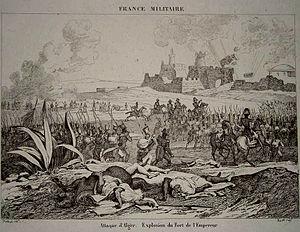
Gravure ancienne, extraite de France Militaire: ""Attaque d'Alger. Explosion du Fort de l'Empereur."" juillet 1830"
Bordj Moulay Hassan ou Fort de l'Empereur était une forteresse ottomane couvrant le sud d'Alger située au sommet de la colline du Savon.
La casbah d'Alger, communément appelée la Casbah, correspond à la vieille ville ou médina d'Alger, capitale de l'Algérie, dont elle forme un quartier historique inscrit au patrimoine mondial de l'humanité de l'Unesco depuis 1992. Administrativement, elle est située dans la commune de Casbah, au sein de la wilaya d'Alger.
L’expédition d'Alger est une campagne militaire livrée de juin à juillet 1830 par la France contre la régence d'Alger. Alger était, au XIXᵉ siècle, un état autonome de l'Empire ottoman, capturé par Barberousse en 1516.